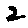
Label: 2